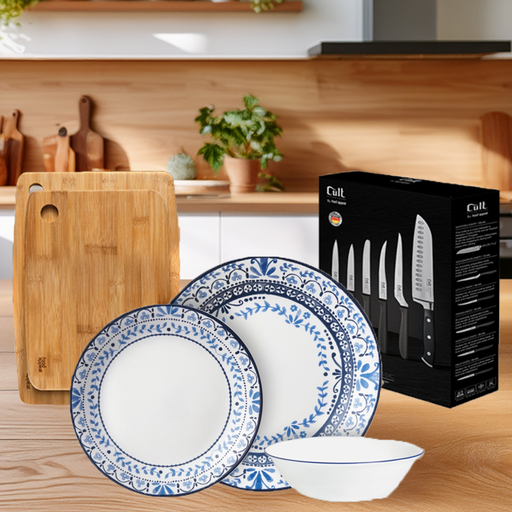
קטגוריה: כלי מטבח וטקסטיל לבית
תיאור: מהבישול להגשה